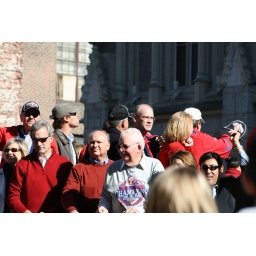
Phillies owner Bill Giles in gray shirt